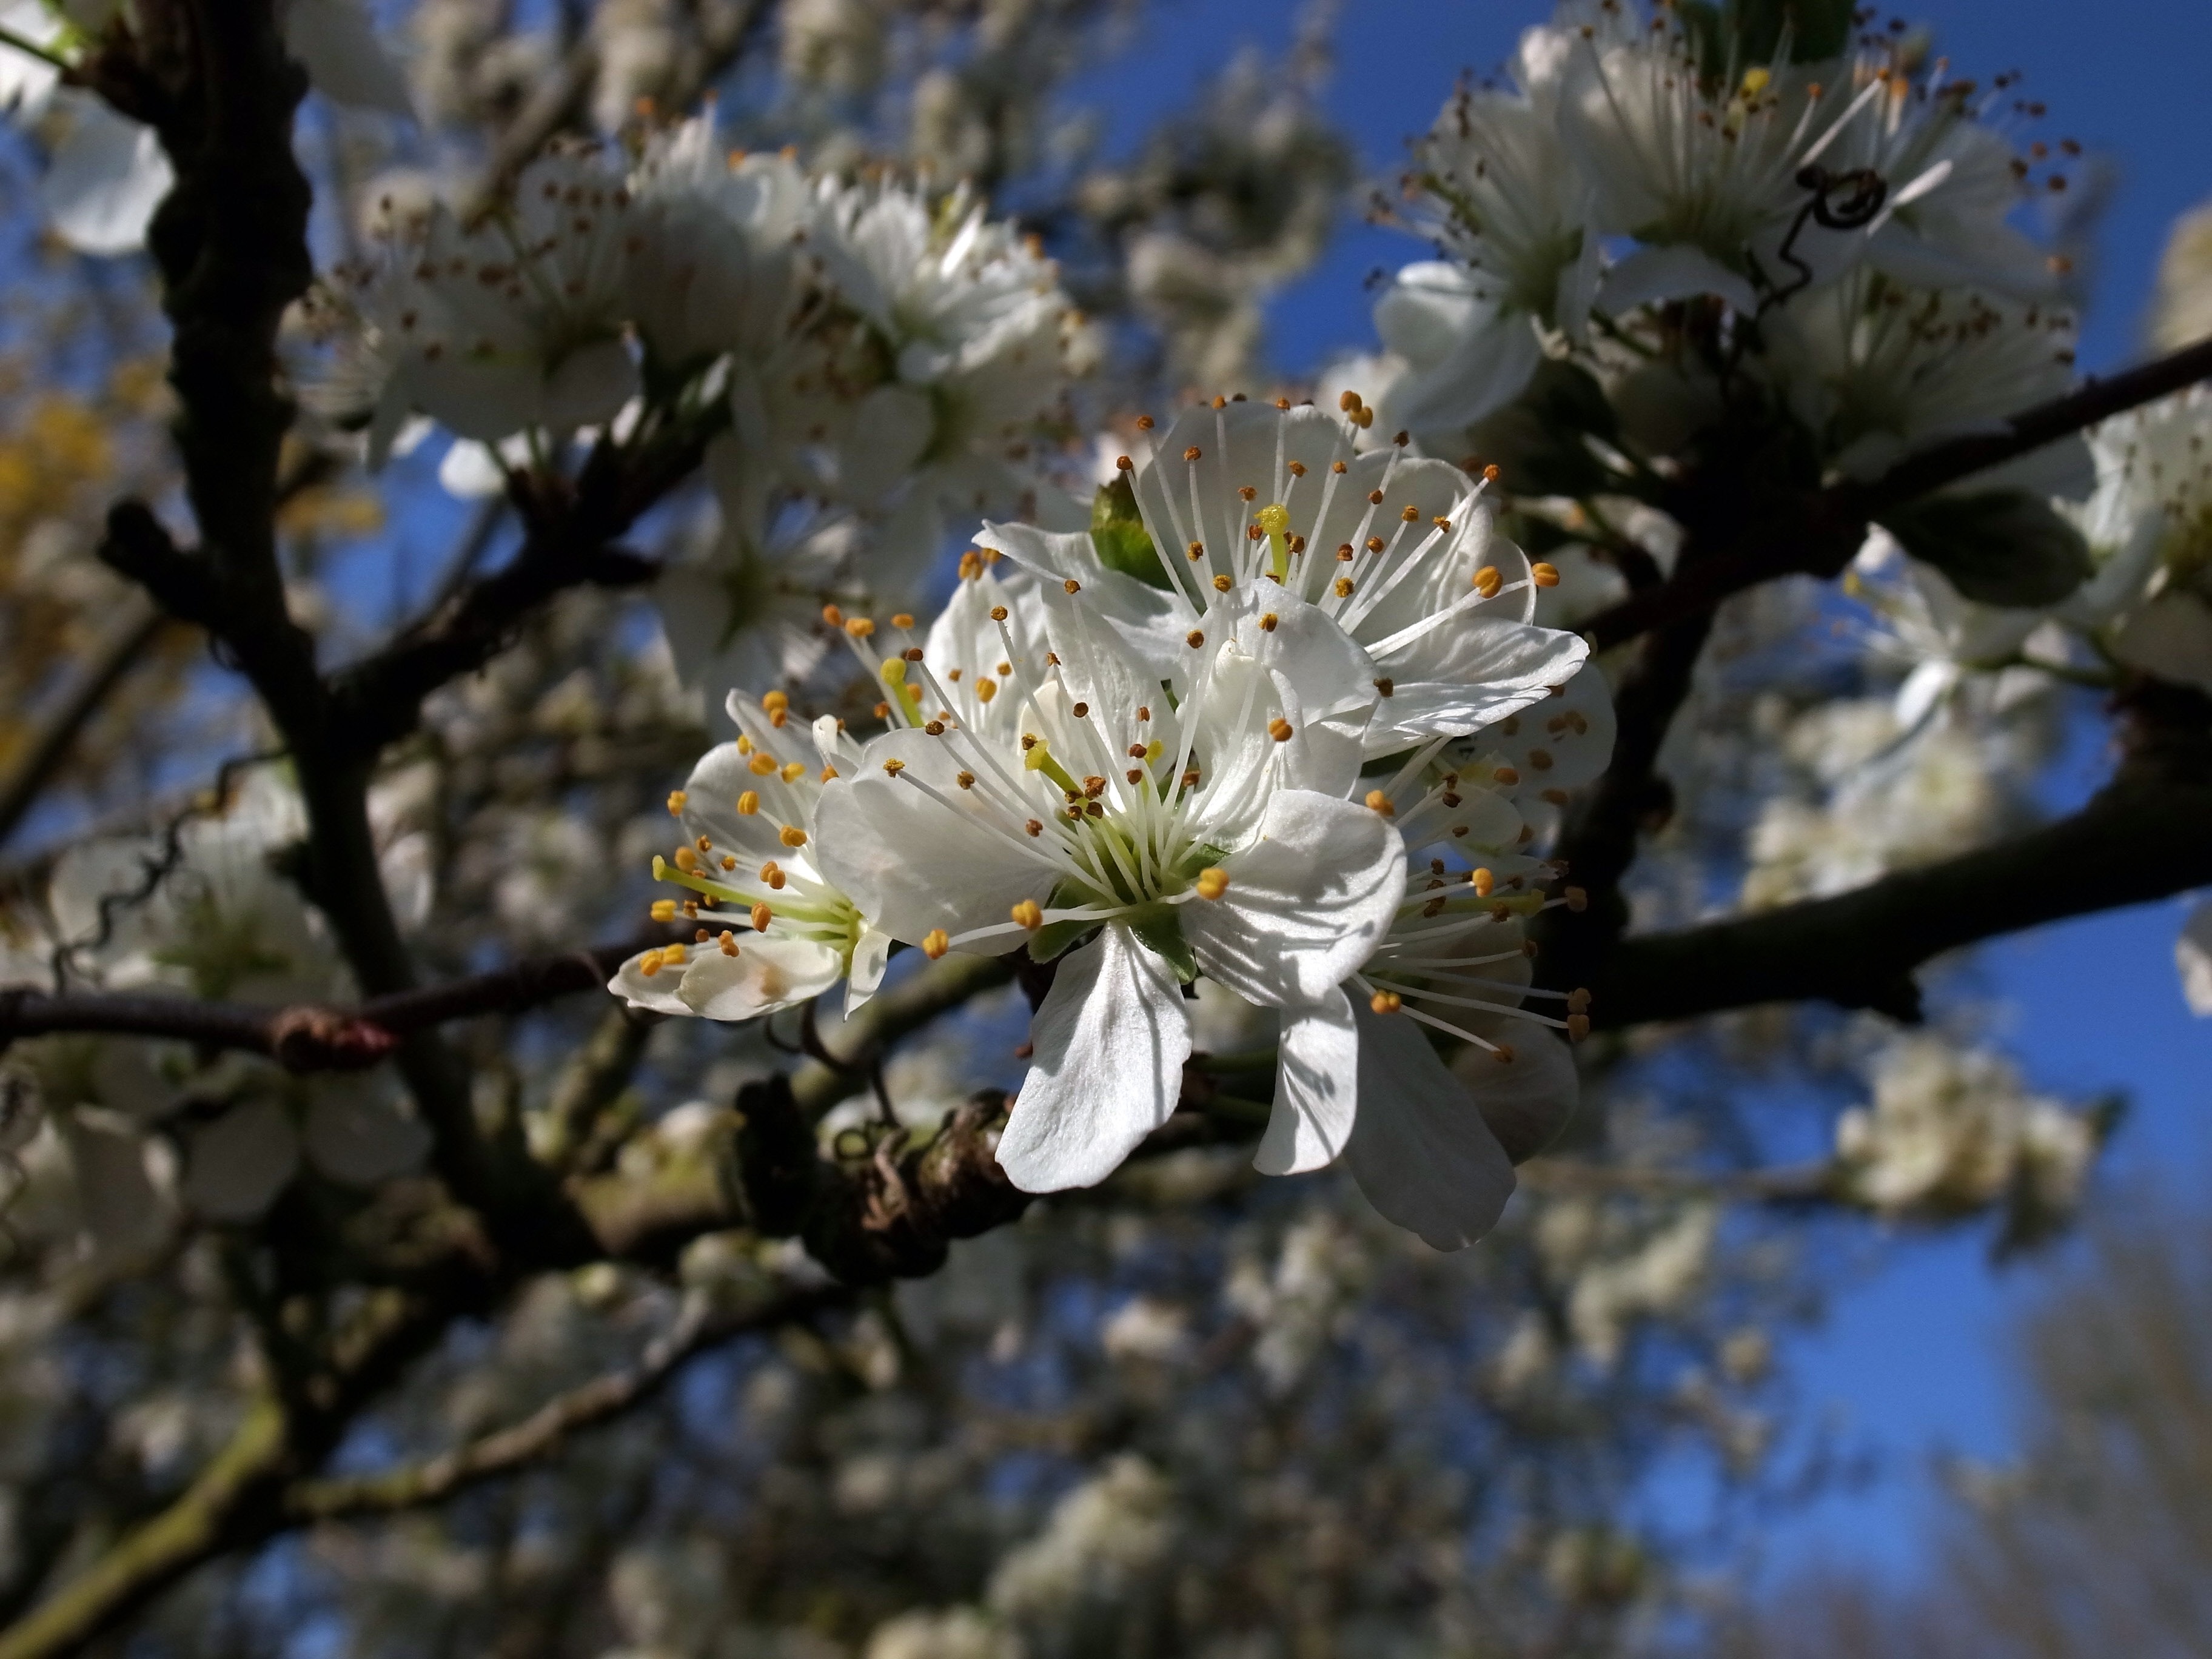
tree, branch, blossom, plant, fruit, flower, food, spring, produce, botany, flora, season, cherry blossom, shrub, macro photography, flowering plant, woody plant, land plant